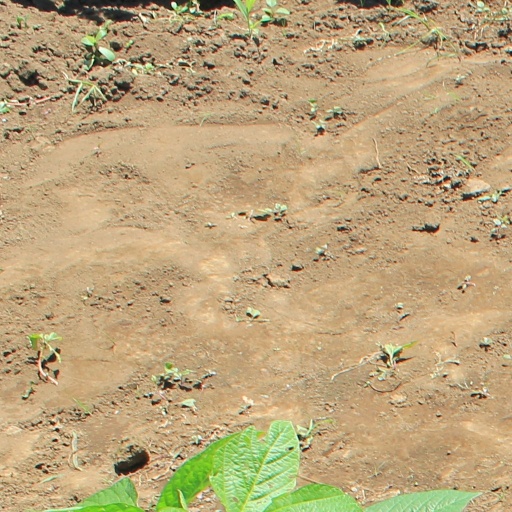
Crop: soybean